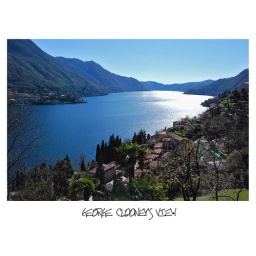
Como lake view just over Cloneey's house